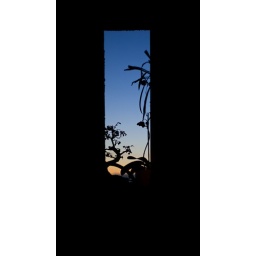
View through our kitchen window of the sun setting over a bonsai and a spider plant.